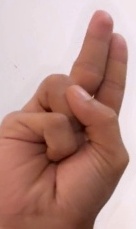
ASL sign: U